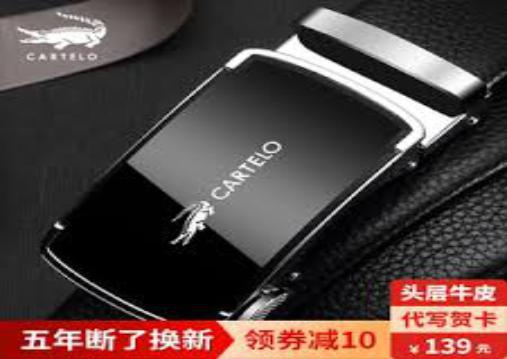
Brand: cartelo
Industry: Clothes